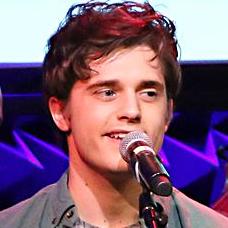
Age: 27